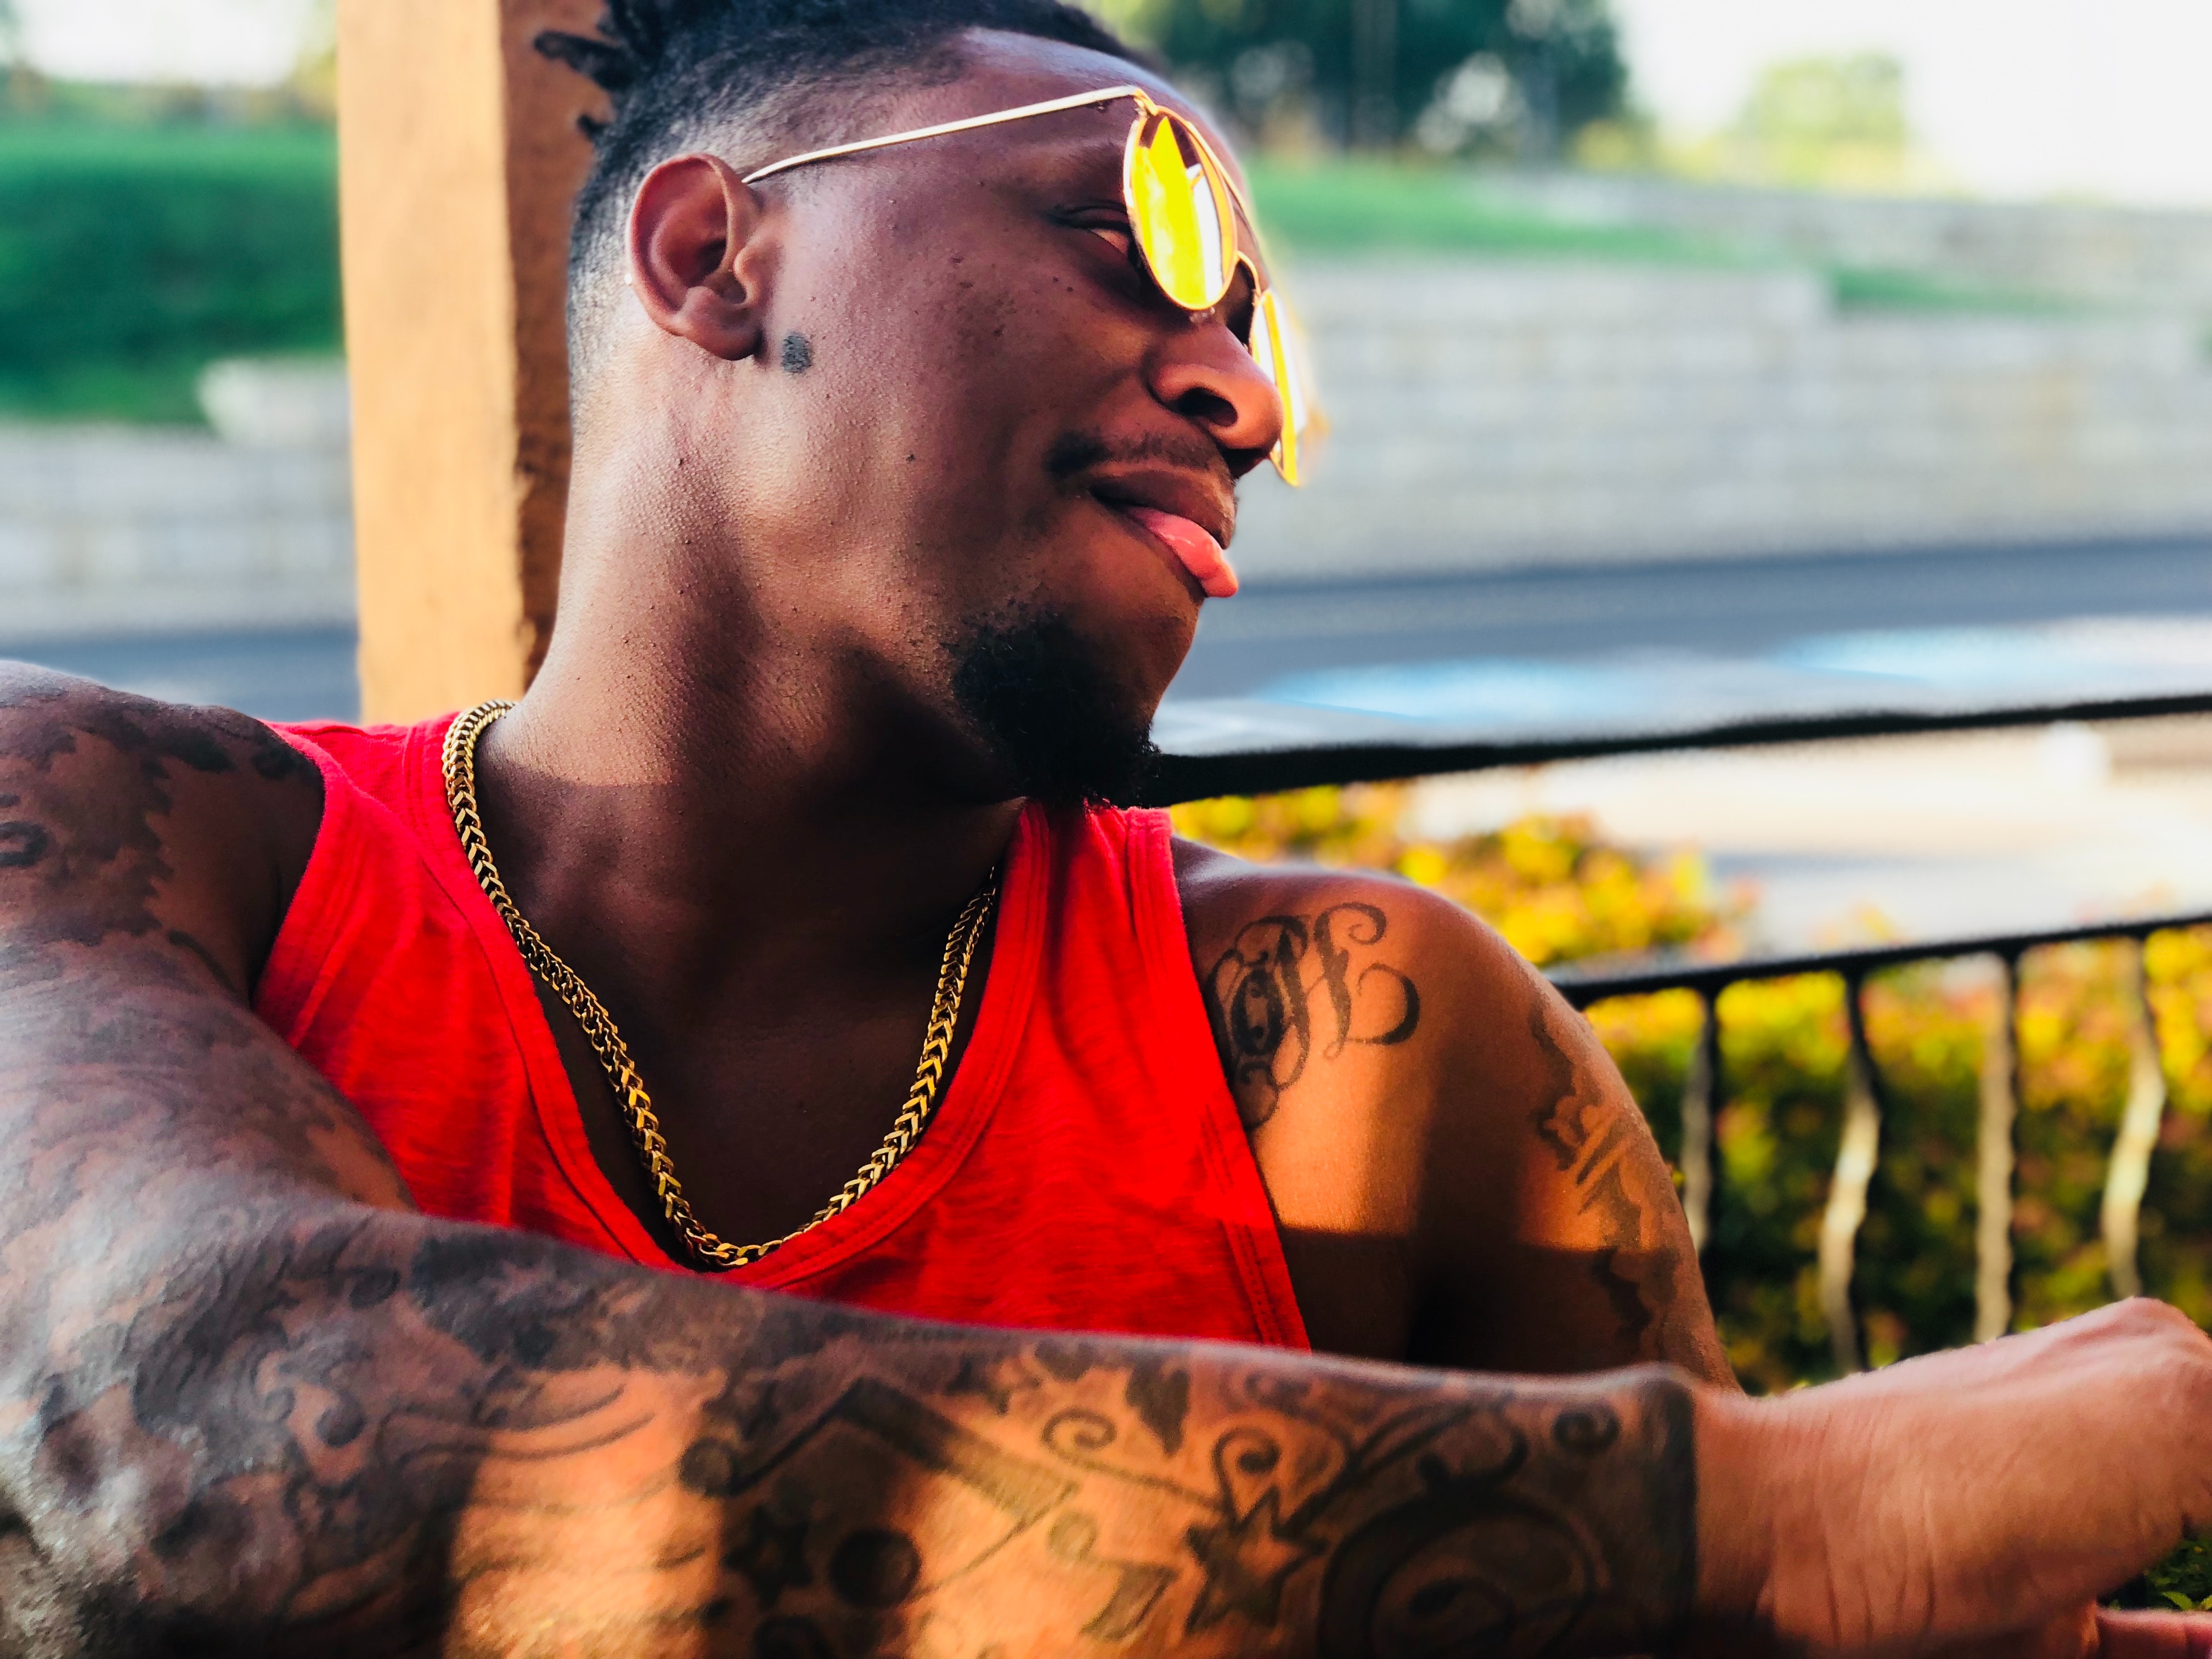
people, glasses, eyewear, tattoo, cool, arm, sunglasses, human, facial hair, muscle, hand, neck, Barechested, temple, beard, chest, ear, flesh